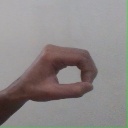
अक्षर: औ